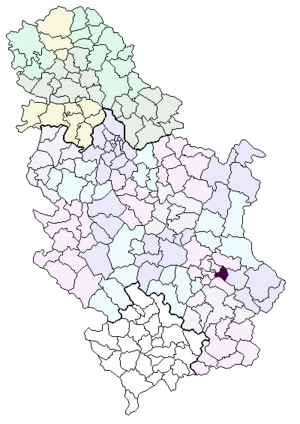
Niška Banja est une ville et une municipalité de Serbie situées dans le district de Nišava. Au recensement de 2011, la ville comptait 4 180 habitants et la municipalité dont elle est le centre 14 098.